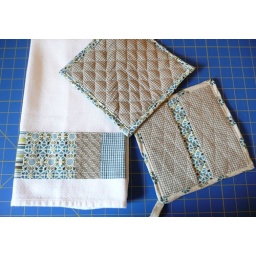
patchwork towel and pot holders from amy butler's in stitches